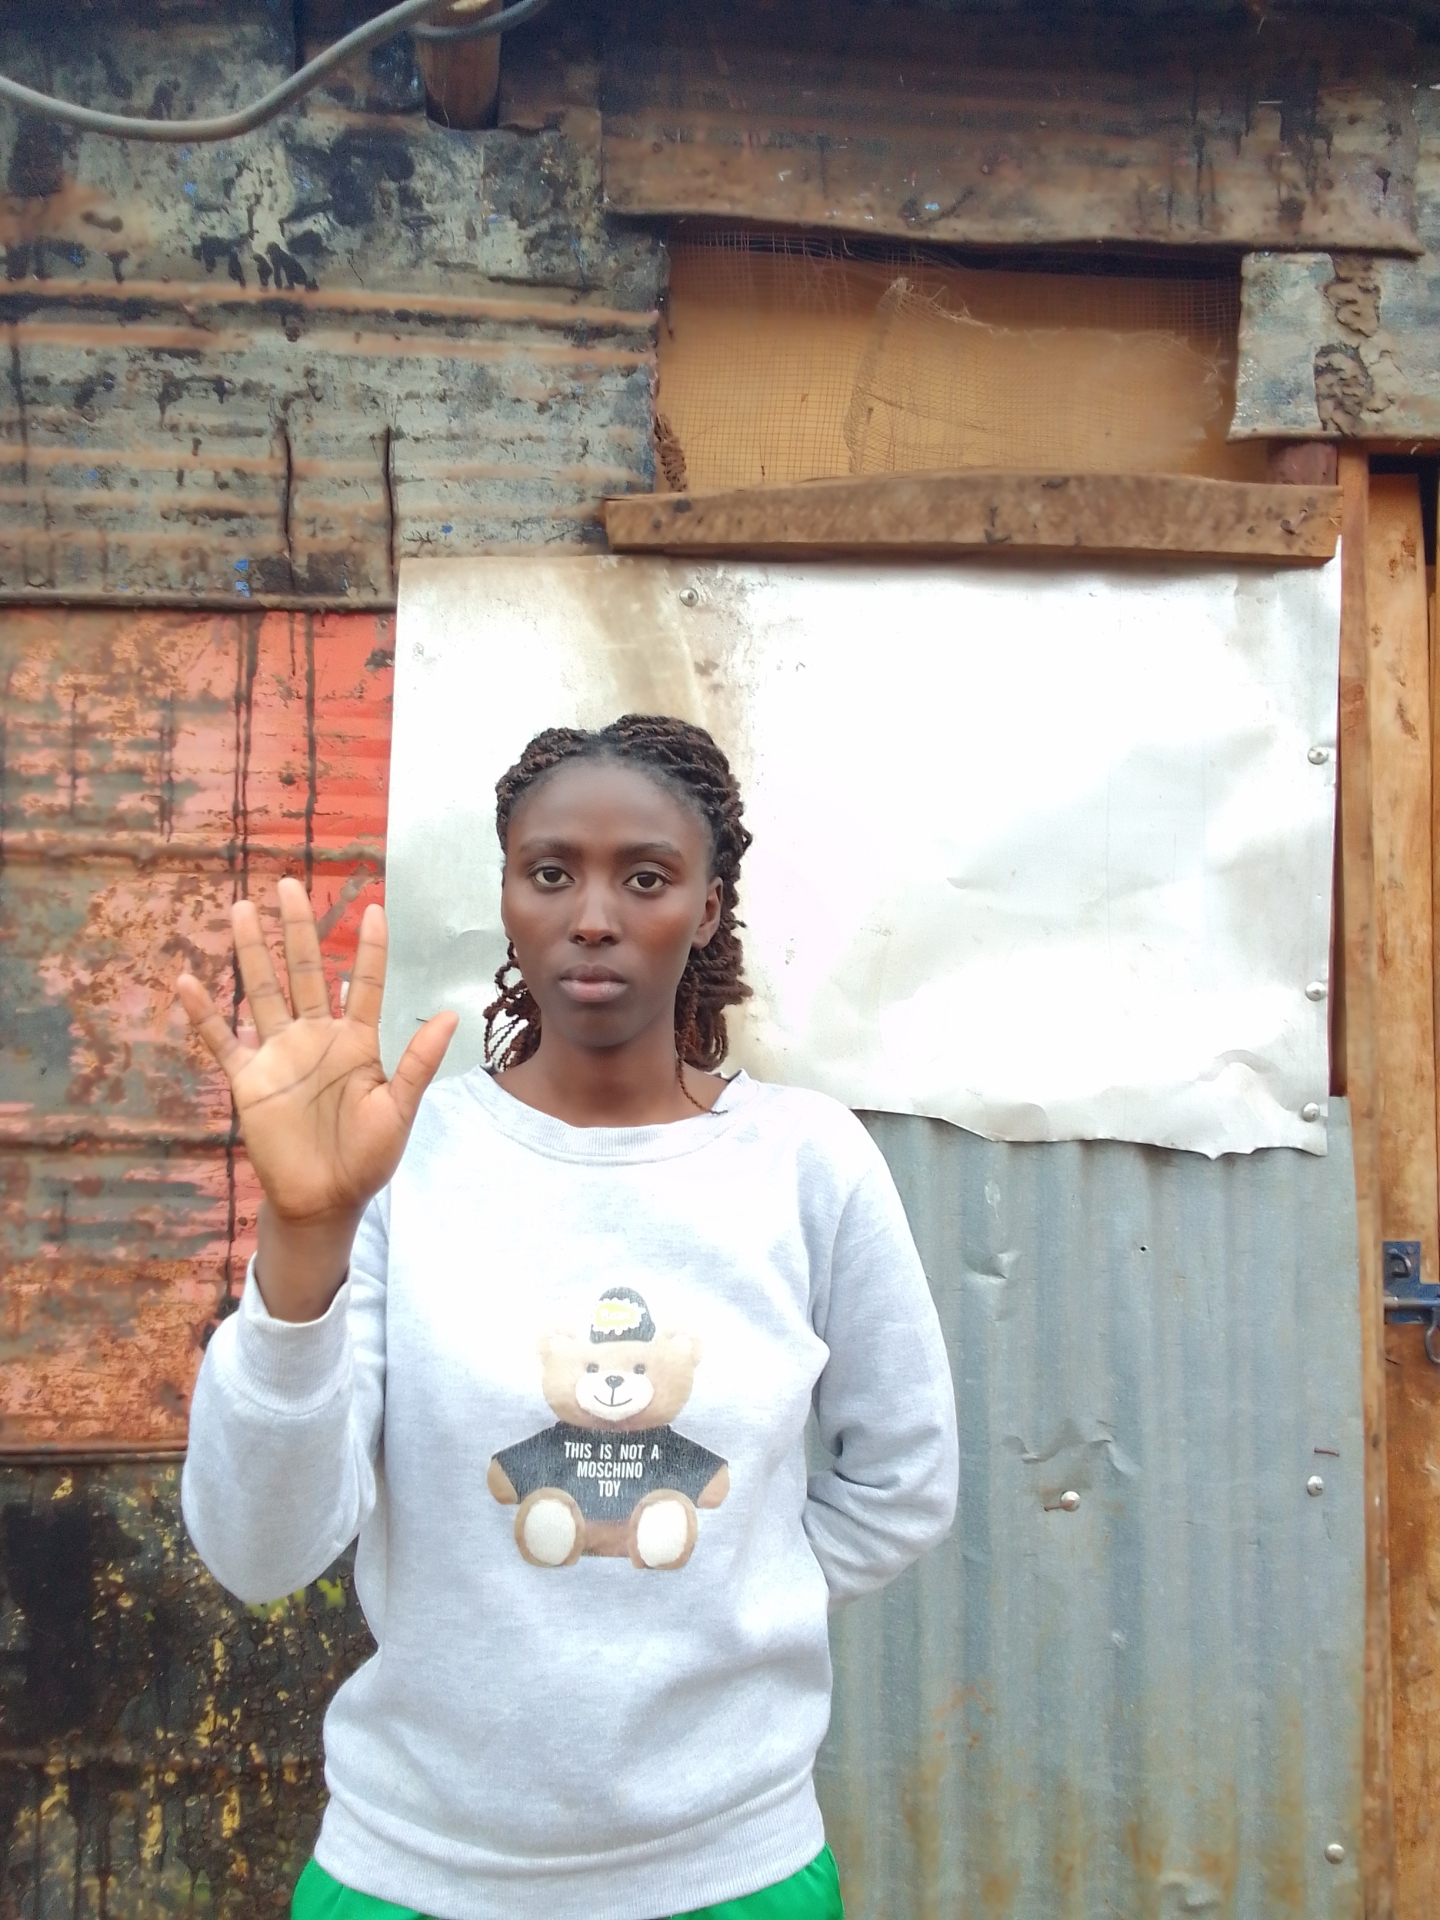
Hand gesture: palm